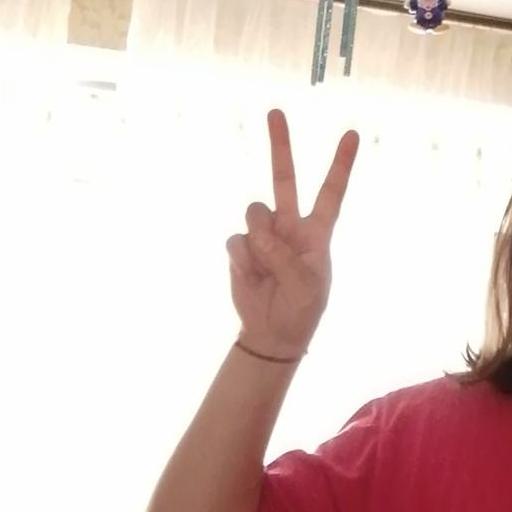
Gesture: peace